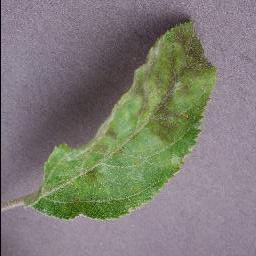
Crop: apple
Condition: scab